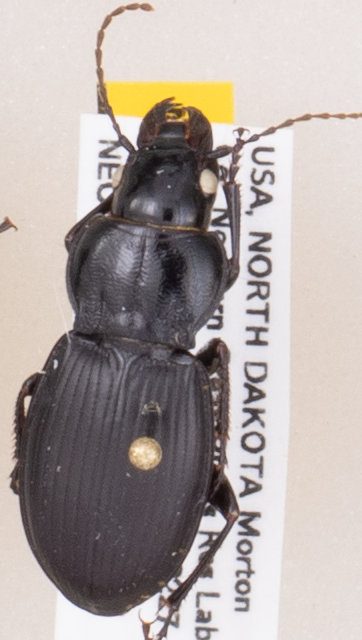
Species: Cyclotrachelus torvus
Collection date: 2019-07-09
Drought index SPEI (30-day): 0.17
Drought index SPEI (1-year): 1.28
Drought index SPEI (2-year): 1.13